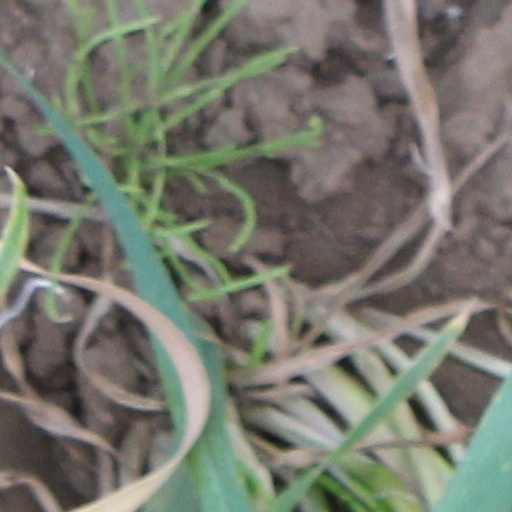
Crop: wheat